The Three Evangelists

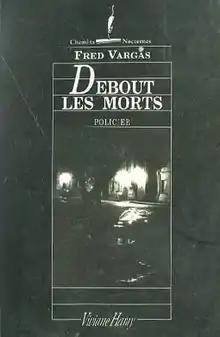
First edition (French)−

The Three Evangelists ("Debout les Morts") is a 1995 novel by French author Fred Vargas, translated into English in 2006. It won the inaugural Crime Writers' Association's Duncan Lawrie International Dagger, now known as the International Dagger Award.